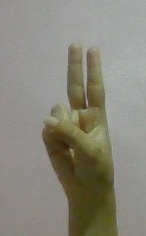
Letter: taa